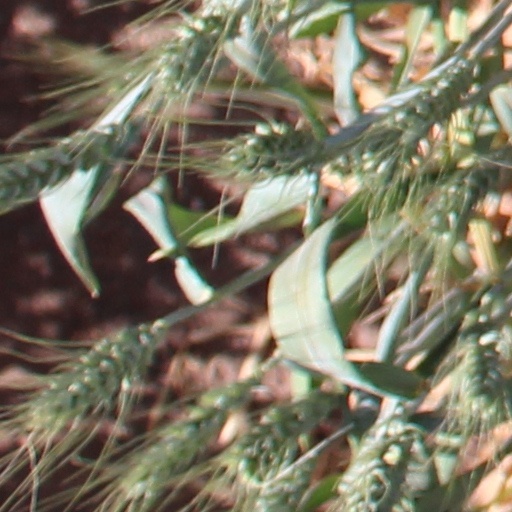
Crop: wheat